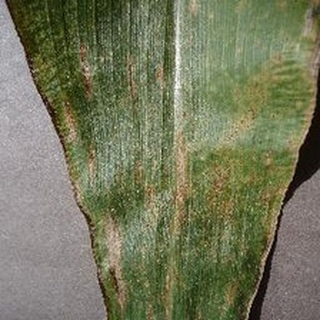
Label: corn_gray_leaf_spot